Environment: real
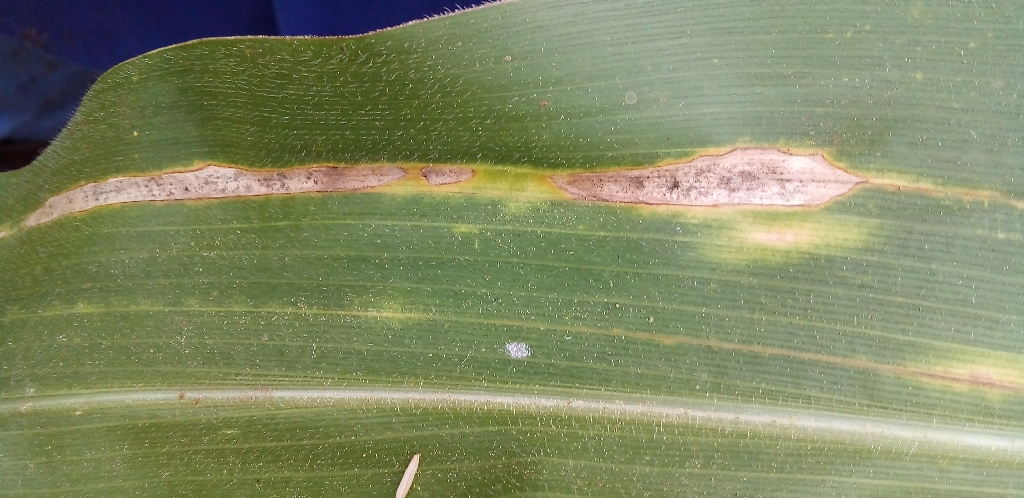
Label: northern_corn_leaf_blight